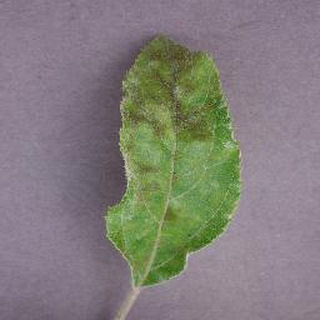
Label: apple_apple_scab